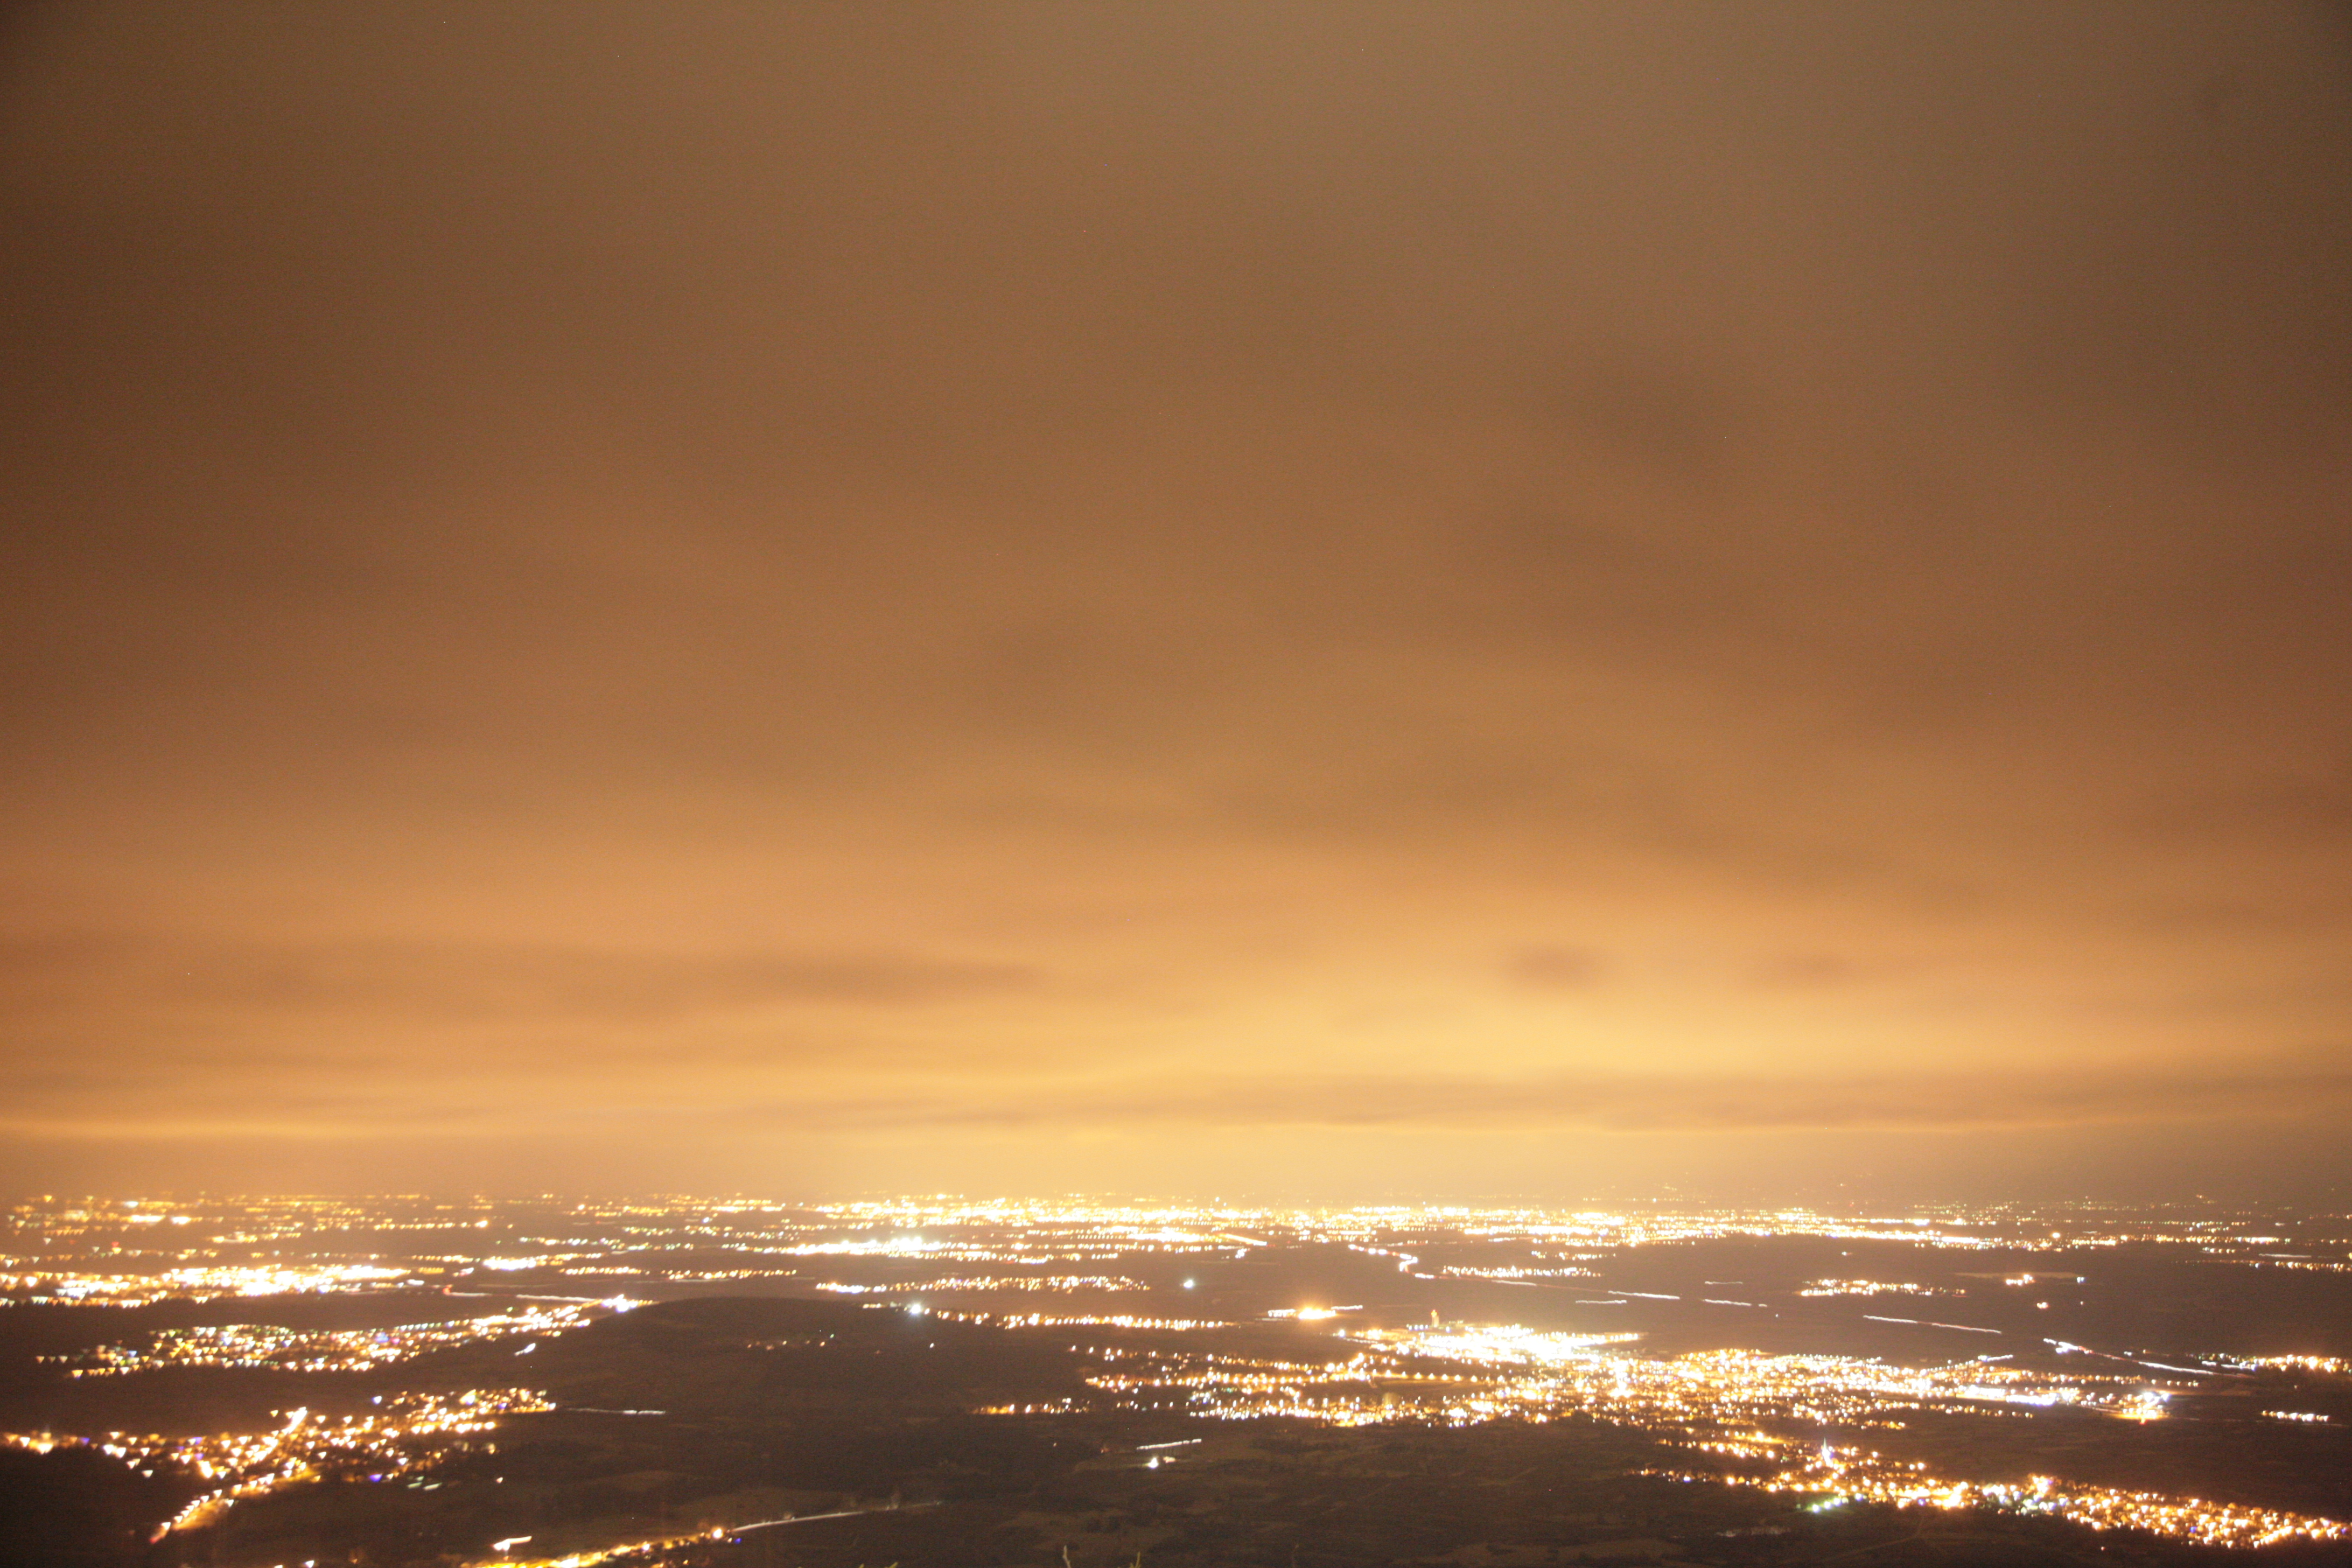
sea, horizon, light, cloud, sky, sun, sunrise, sunset, sunlight, morning, dawn, atmosphere, panorama, dusk, evening, strasbourg, nuit, lumiere, plaine, alsace, vosges, odile, odilienberg, obernai, afterglow, atmospheric phenomenon, atmosphere of earth